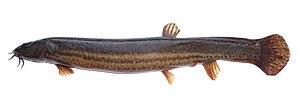
La loche d'étang, de la même famille que la loche de rivière, est une espèce de poissons d'eau douce que l'on retrouve dans les rivières et les ruisseaux du nord de l'Europe, de la France à la Russie. Fait remarquable, la loche d'étang, tout comme la loche de rivière, en situation anoxique, avale de l'air, et l'oxygène dont elle a besoin est absorbé dans son intestin.